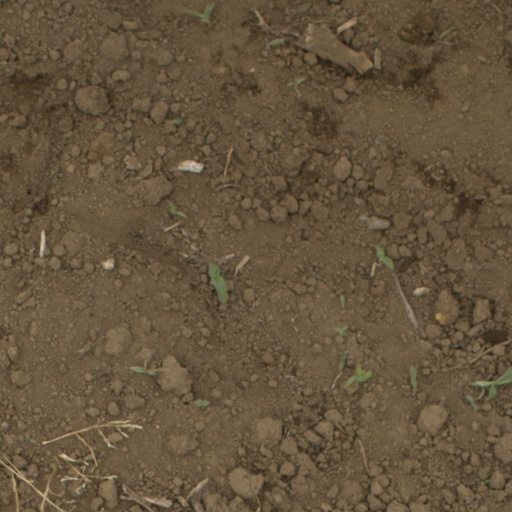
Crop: Jerusalem artichoke